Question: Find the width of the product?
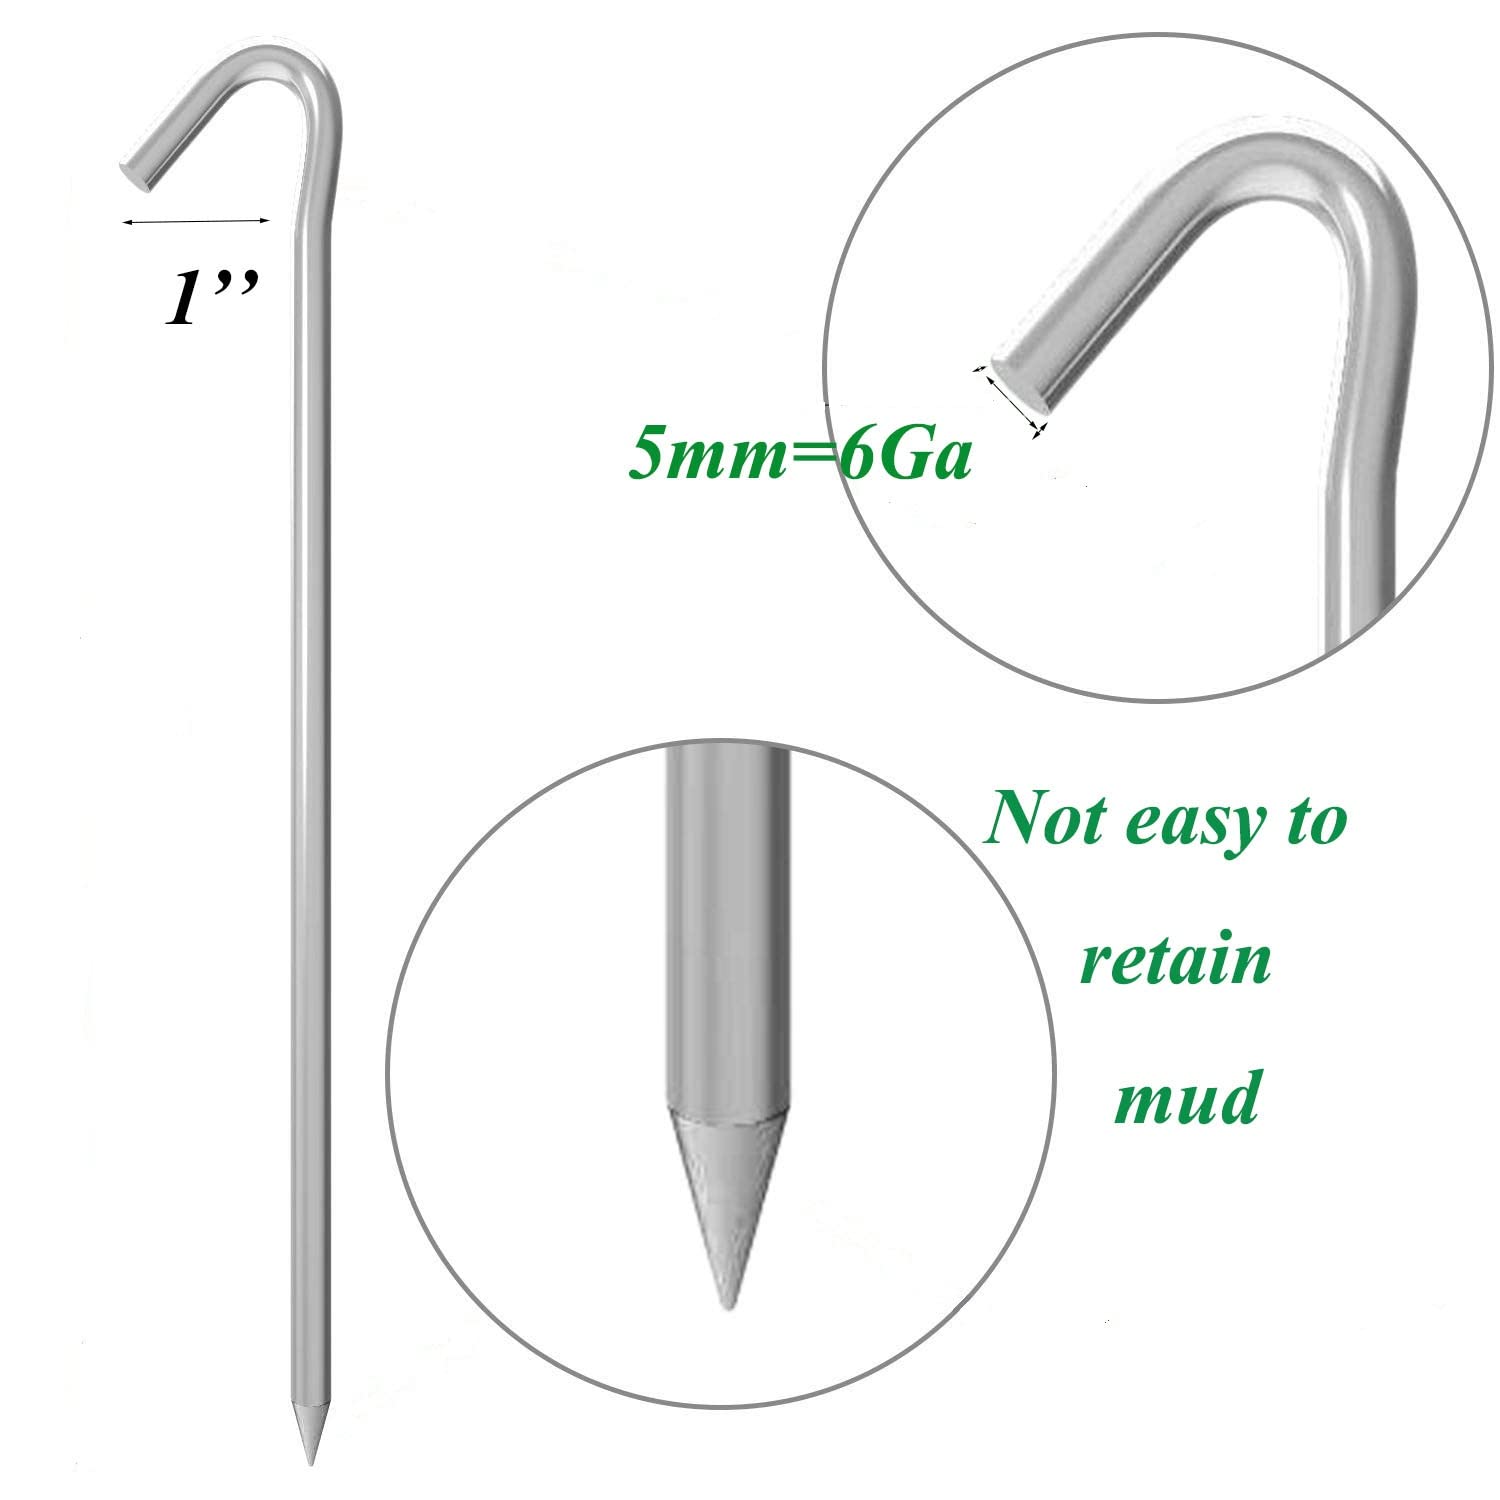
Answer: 1.0 inch